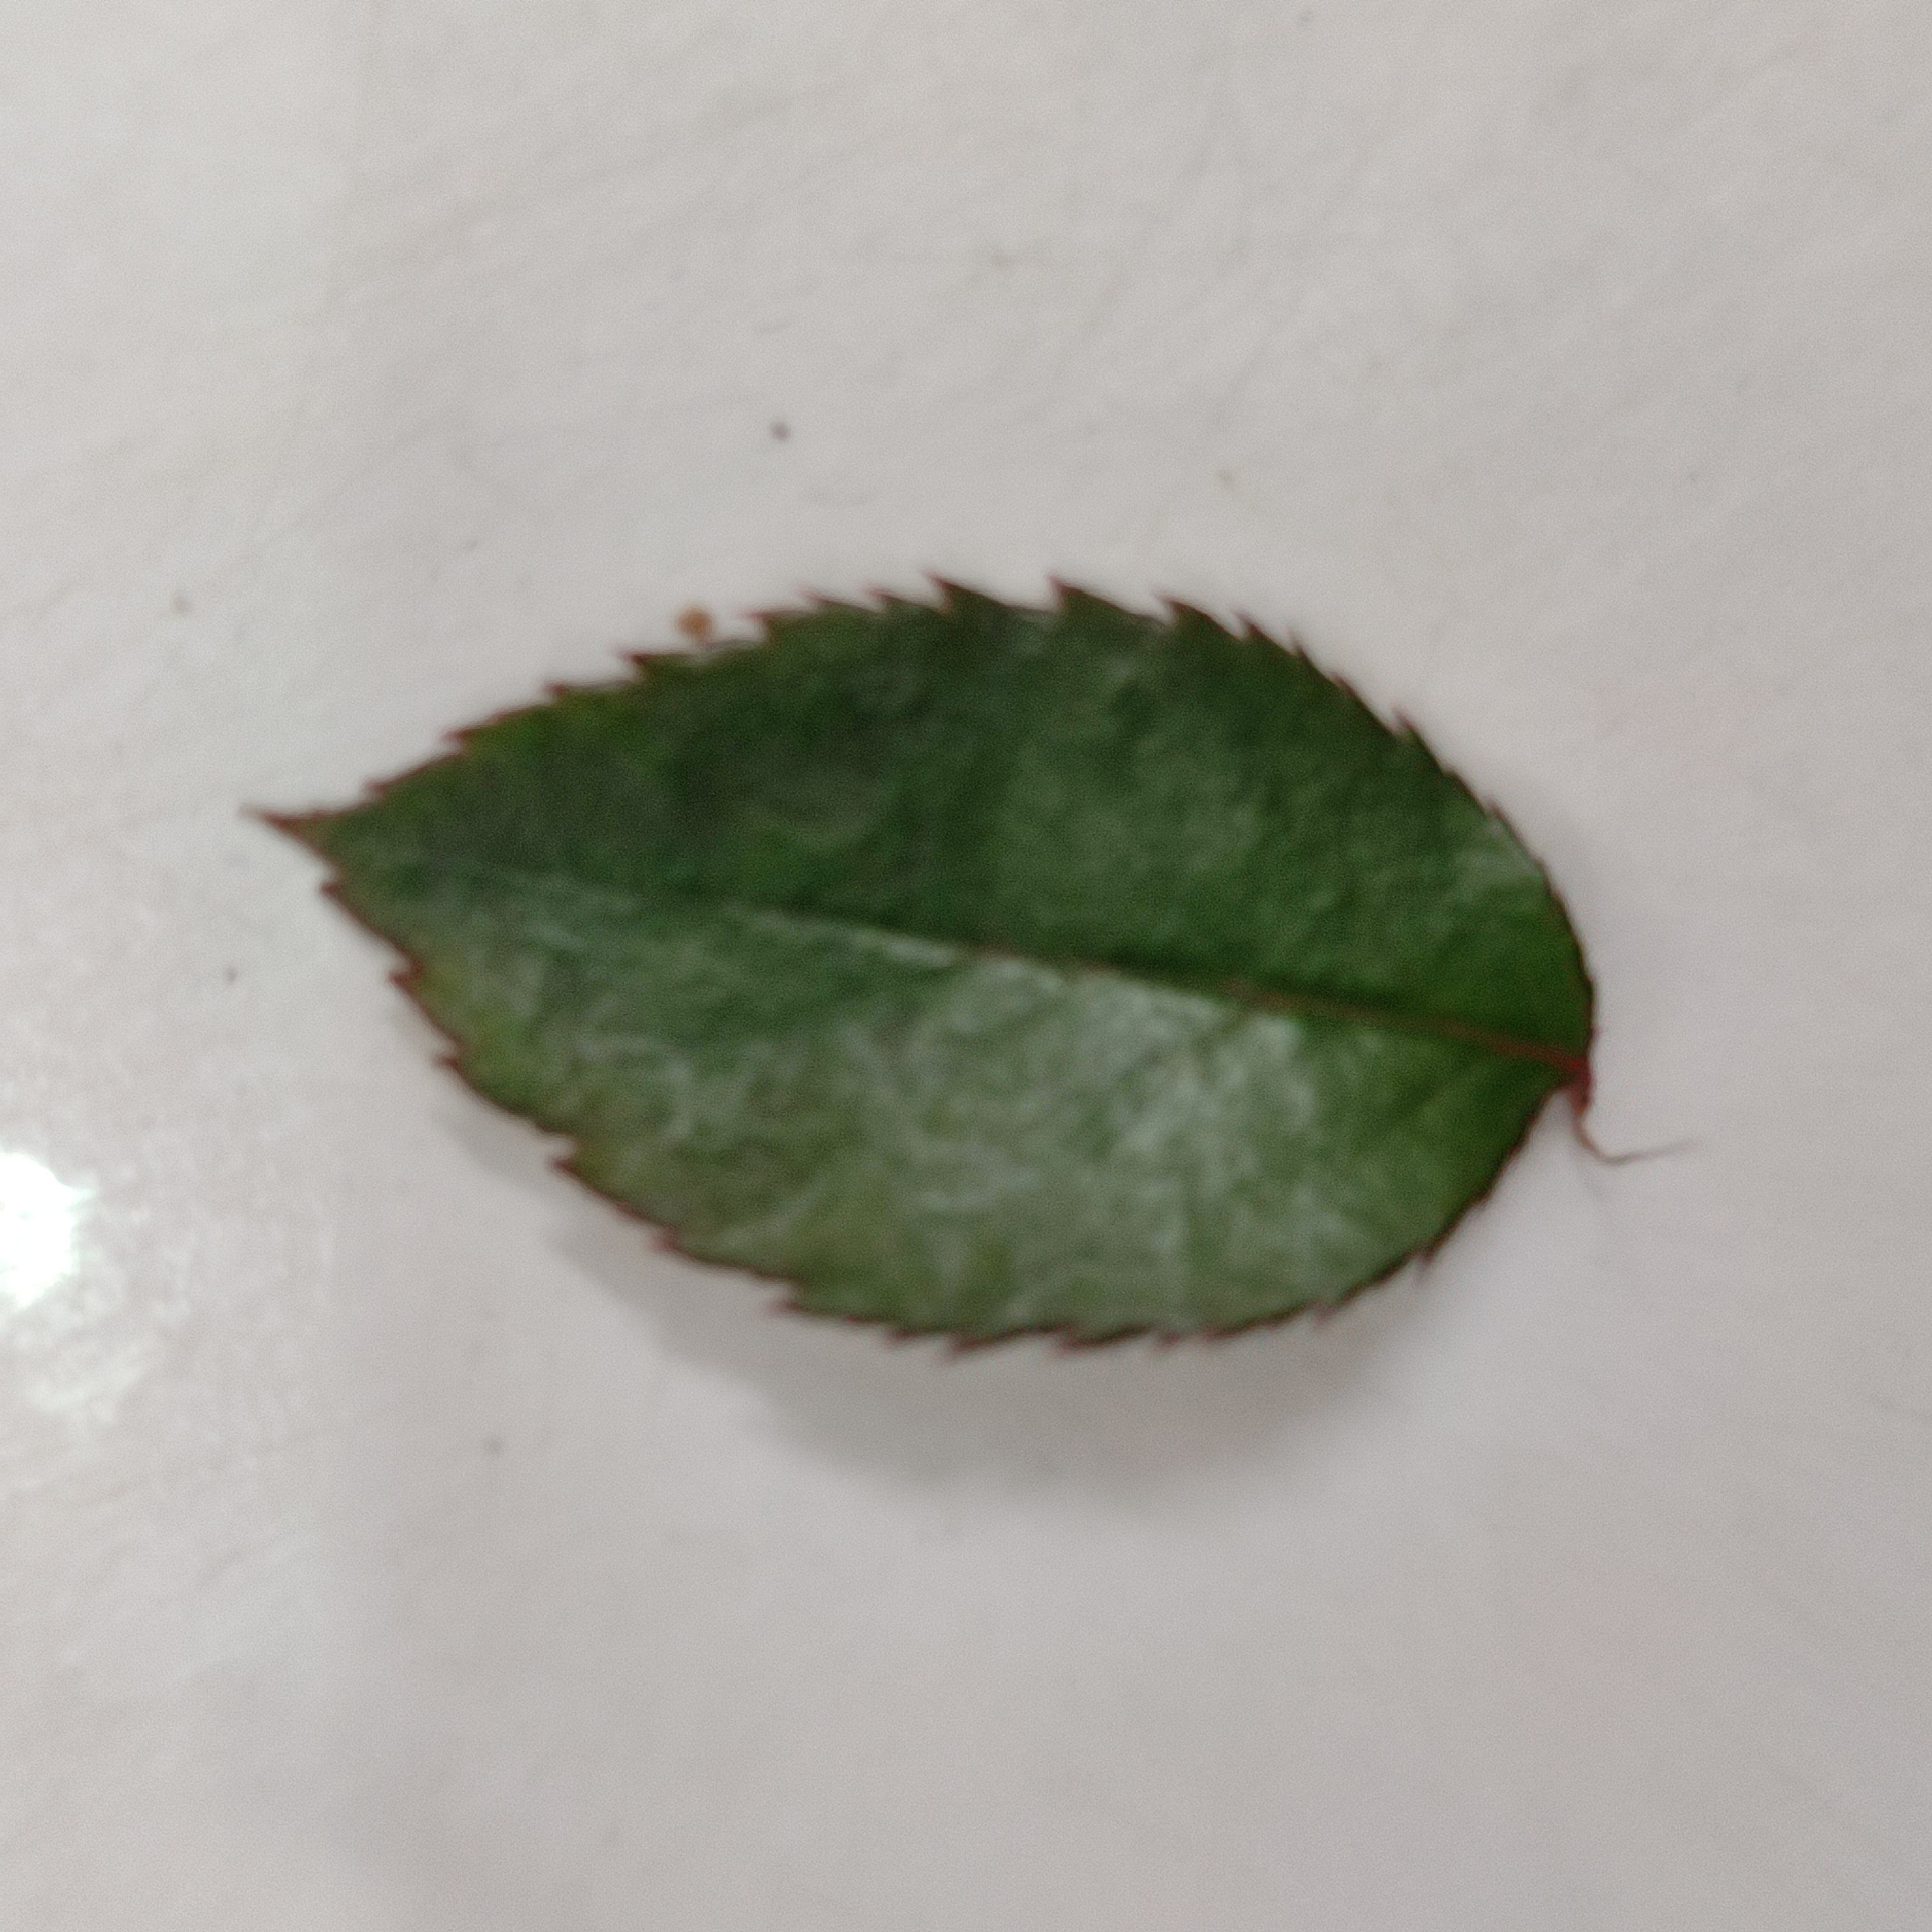
Label: Healthy Leaf